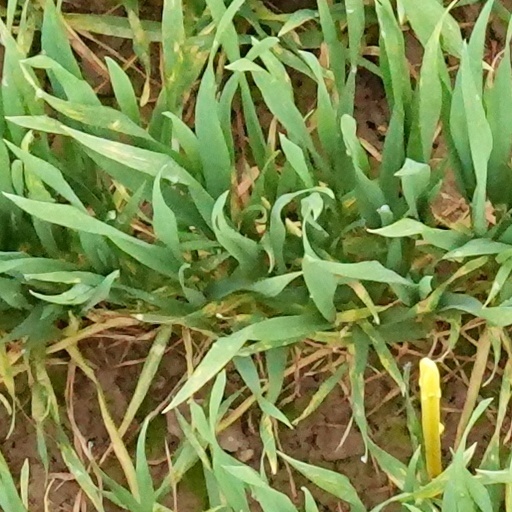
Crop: wheat